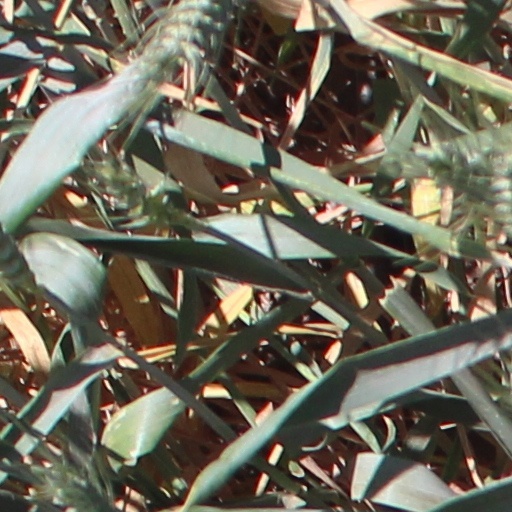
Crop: wheat